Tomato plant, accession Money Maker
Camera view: tilt-top (135 deg); turntable rotation: 270 degrees
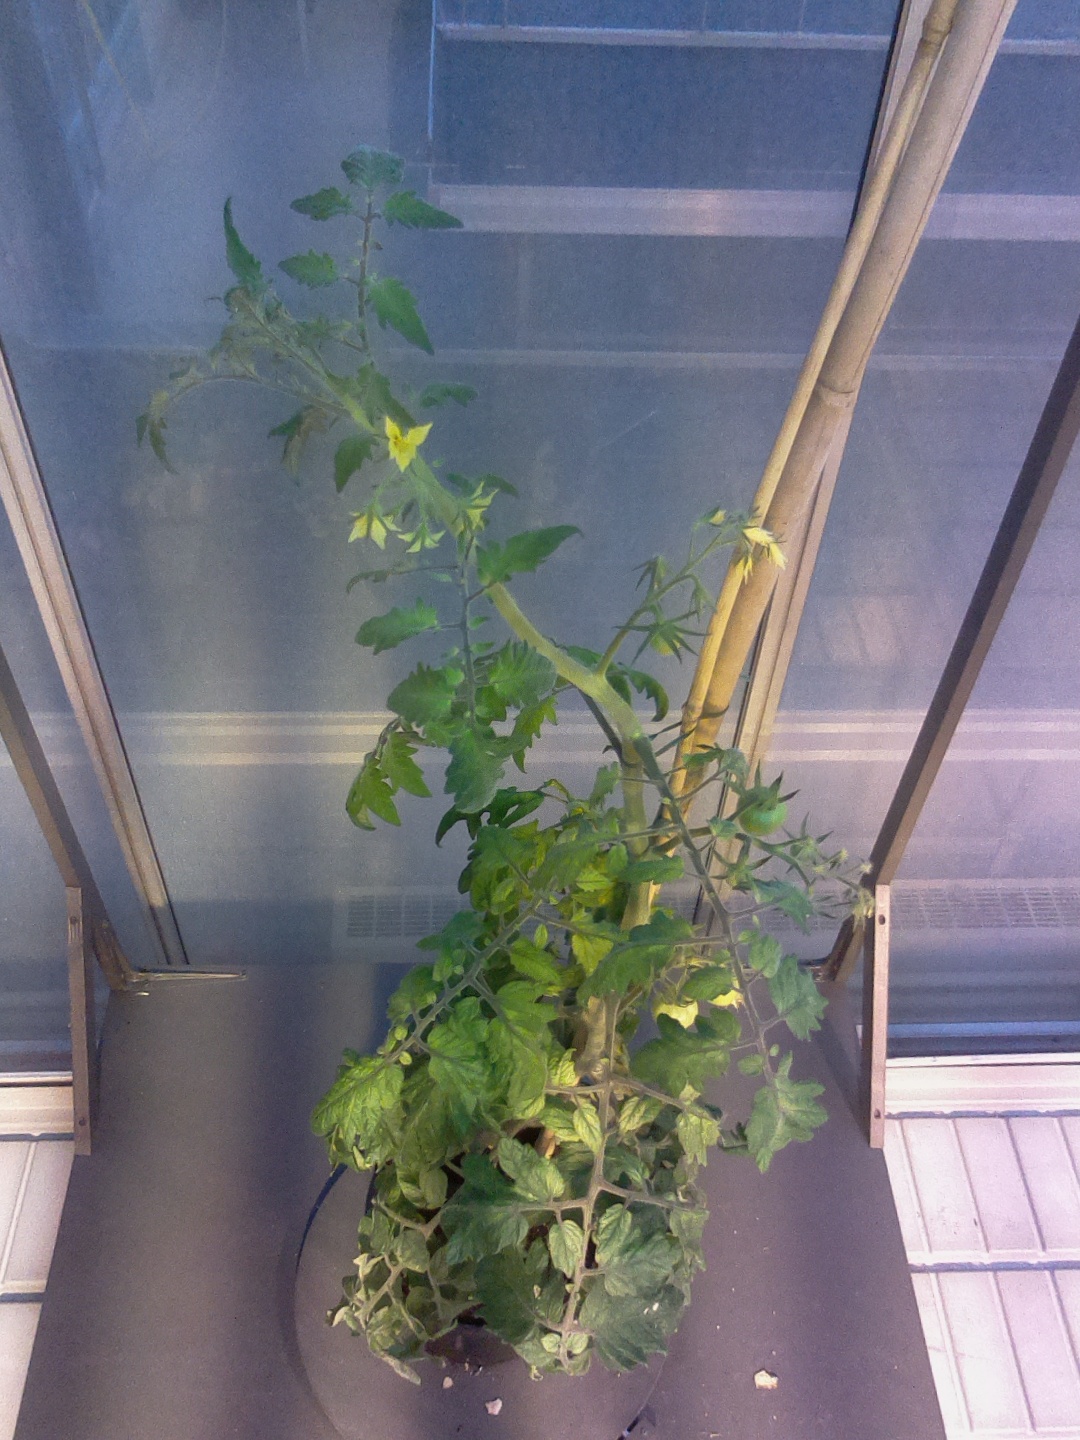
BBCH growth stage 75: 50%-60% of final fruit size